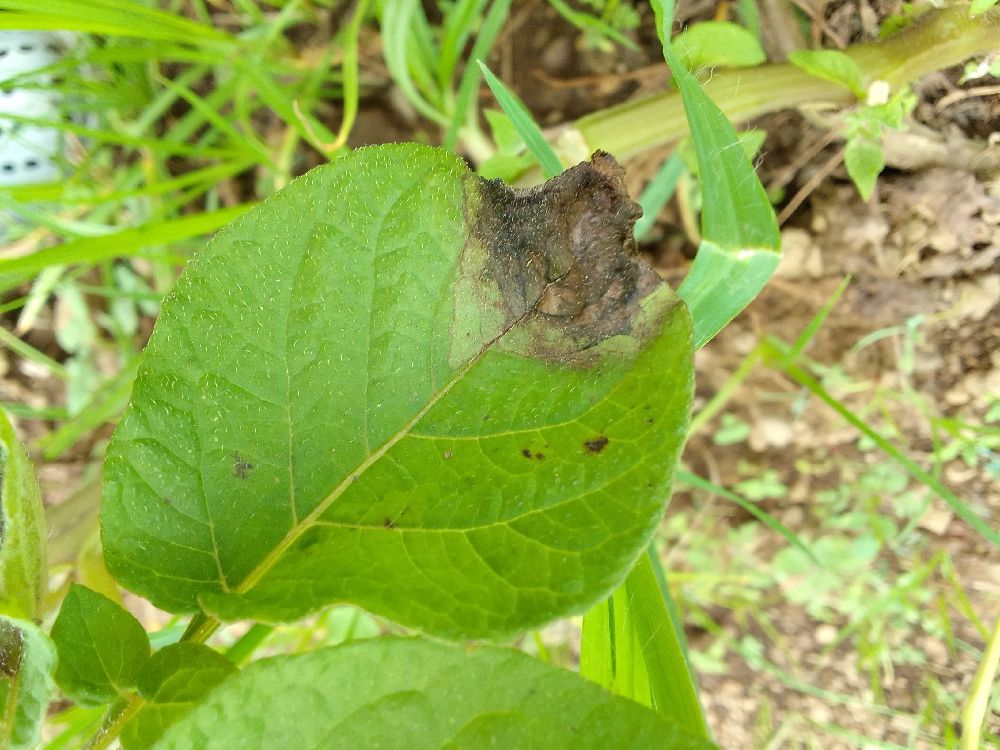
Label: Late blight